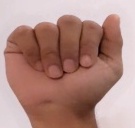
ASL sign: A